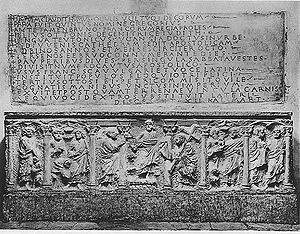
Le pape Grégoire V est né en 973, probablement à Stainach ou à Enns, dans le Saint-Empire romain germanique. Il est nommé pape par Otton III qu'en retour il couronne empereur du Saint-Empire. Son pontificat dure du 3 mai 996 au 18 février 999.
Les tombes papales dans l'ancienne basilique Saint-Pierre, alors appelée basilique de Constantin, se situaient à l'emplacement de la Basilique Saint-Pierre du Vatican. Elles sont construites à partir du Vᵉ siècle jusqu'au XVIᵉ siècle. La majorité de ces tombes a été détruite entre le XVIᵉ siècle et le XVIIᵉ siècle, en raison de la démolition de la vieille basilique Saint-Pierre, à l'exception d'une tombe détruite lors du Sac de Rome par les Sarrasins. Le reste a été transféré, pour une partie dans la basilique, moderne, de Saint-Pierre du Vatican, implantée sur le site de la basilique primitive mais aussi, pour quelques-unes, dans d'autres églises de Rome.